Lennart Skoglund

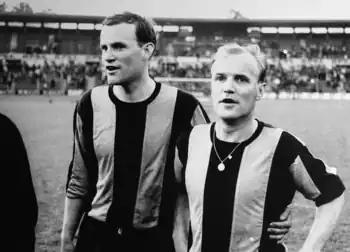
Brothers Karl-Evert "Ya" Skoglund (left) and Lennart "Nacka" Skoglund (right) with Hammarby in 1965, pictured after a game against Örgryte IS on 23 June.

In late 1963, he contacted the management of his former club Hammarby IF, now competing in the Swedish second tier, and offered his services. Skoglund made his competitive comeback in a match against Karlstad BK at Johanneshovs IP on 8 May 1964. Within minutes of his debut, he scored perhaps the most famous goal of his career, curling home direct from a corner in a 4-1–win.